List of Saiyuki characters

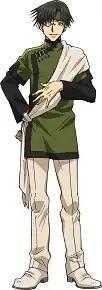
Cho Hakkai

On the other hand, he is very scary when he gets angry and is feared by the other three as a back-door. he is the mild, polite and level-headed member of the group who always looks out for their day to day well-being. Hakkai rarely displays anger, but when he does even Gojyo and Goku are afraid of him. He also is able to manipulate chi, allowing him to heal others (depending on how wounded they are), and create blasts of chi and make protective barriers. Hakkai also owns a pet dragon, named Hakuryuu (or Jeep). Formerly, Cho Hakkai had been known as Cho Gonou and worked as a school teacher. He was romantically involved with his elder sister, Kanan (not Kanaan), though they hadn't originally known this as they had grown up in separate orphanages (this is revealed in the manga, but is never made clear in the anime). Kanan was later raped by a youkai noble, Hyakugen Maoh, while Gonou was away at work, and despite being rescued, she committed suicide, not wanting to bear the child. Originally human, Hakkai had changed into a youkai after massacring 1000 youkai, consisting of his neighbouring villagers (his killing of the villagers was not depicted or mentioned in the anime), a tribe of crow demons who were blackmailed into sacrificing Kanan in order to save themselves, as well as Hyakugen Maoh himself and the rest of his clan/household. Hakkai is found by Gojyo near-death, and is later tracked down by Sanzo and Goku. He tries to run away, but is confronted by the last surviving member of the crow tribe he massacred who tells Hakkai he ripped out the eyes of his dead brother. To atone, Hakkai proceeds to rip out his own right eye. He is about to tear out his left eye as well but is stopped by Goku. Hakkai then kills the demon, stating that he wants to keep living. In penance for his crime, Cho Gonou was metaphorically killed and reborn as Cho Hakkai. To control his youkai powers, Hakkai wears a set of 3 power limiters, in the form of ear cuffs on his left ear, and he rarely removes them, only doing so when absolutely necessary. As a youkai, although much stronger, he becomes susceptible to the minus waves. Hakkai is voiced by Akira Ishida in Japanese. In English, he is voiced by Braden Hunt for the original series and "Requiem", Steve Cannon for "Reload" and "Gunlock", Micah Solusod in "Blast", and by Howard Wang in "ZEROIN". As a child Hakkai is voiced by Saori Higashi in the Japanese version and by Nyl Stewart in the English dub.